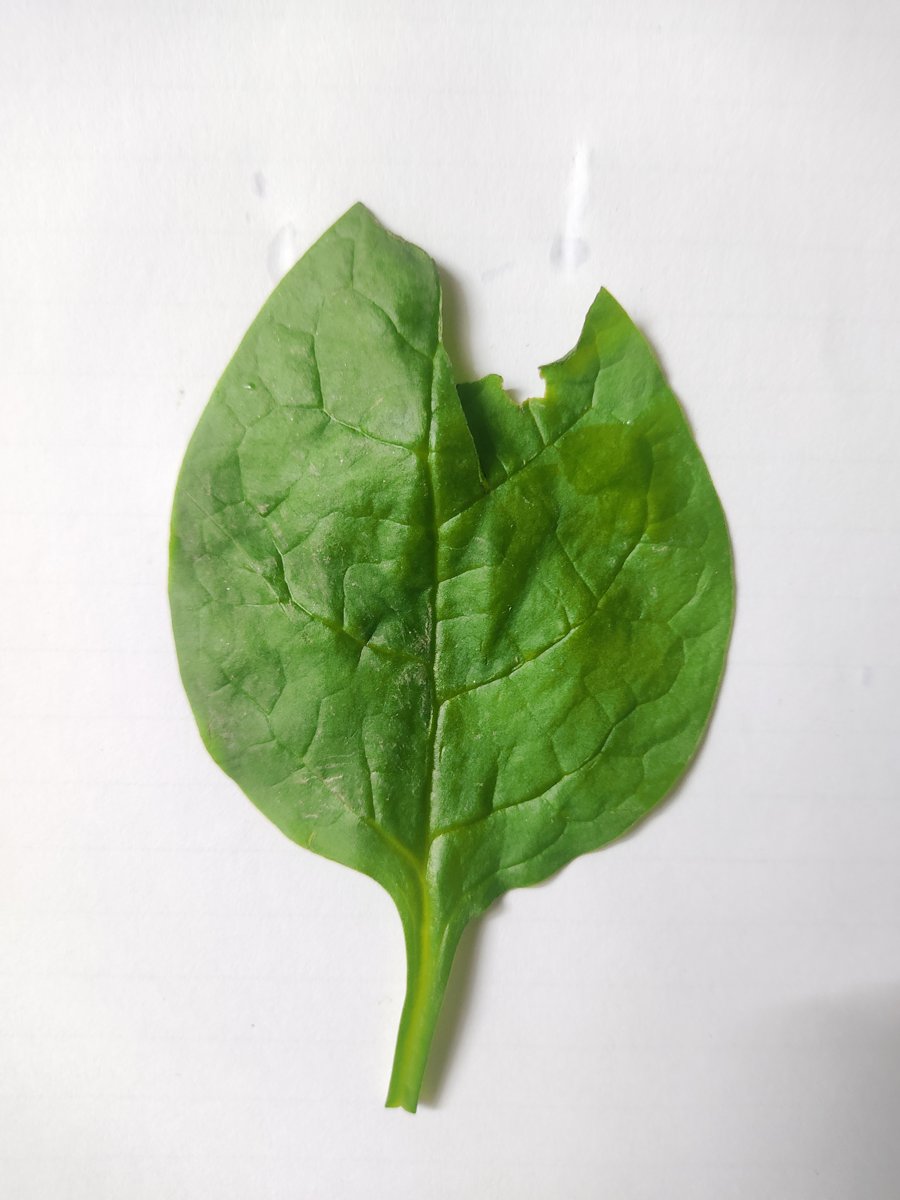
Label: Healthy-Leaf